Organisation (album)

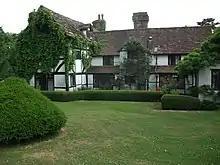
Much of "Organisation" was recorded at Ridge Farm in Rusper, with assistance from producer Mike Howlett

OMD wrote the bulk of "Organisation" in June and July 1980. Dindisc requested a new studio album before Christmas; lead vocalist Andy McCluskey recalled, "We were too naive to disagree." Backing tracks were recorded at the band's Gramophone Suite in Liverpool. They later moved on to Ridge Farm in Rusper to record vocals and additional instrumentation, working with Mike Howlett (former bassist of Gong). This marked the first time the group had collaborated with a producer; keyboardist Paul Humphreys said, "We learned a lot from [Howlett]. We were young and didn't understand the recording process and he guided us and pushed us – he was sensitive to our more esoteric, experimental side." Additional recording was completed at Advision, London, and The Manor, Shipton-on-Cherwell.